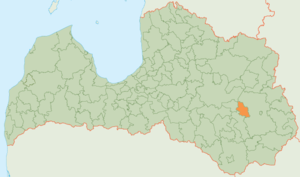
Viļaka est un novads de Lettonie, situé dans la région de Latgale. En 2009, sa population est de 7 243 habitants.